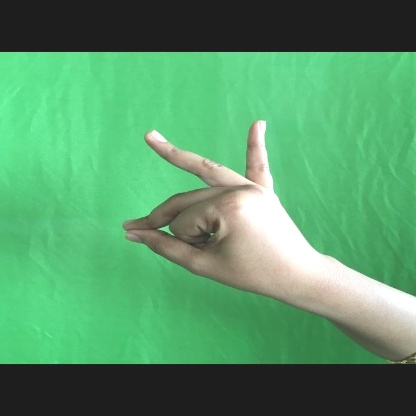
Mudra: Bramaram